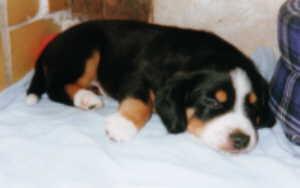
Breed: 221-n000055-EntleBucher